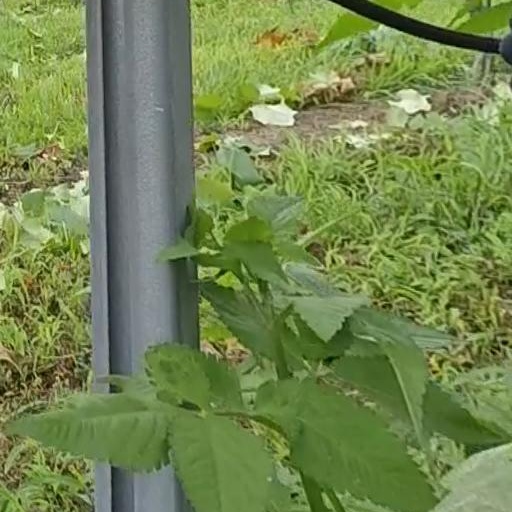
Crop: grape